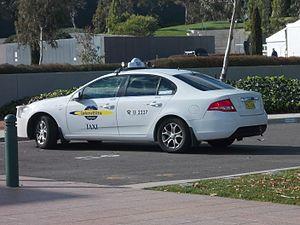
Le taxi est un véhicule automobile terrestre privé, conduit par un chauffeur et destiné au transport payant de passagers et de leurs bagages, de porte à porte, contrairement aux transports en commun qui transportent les passagers entre des points prédéterminés.